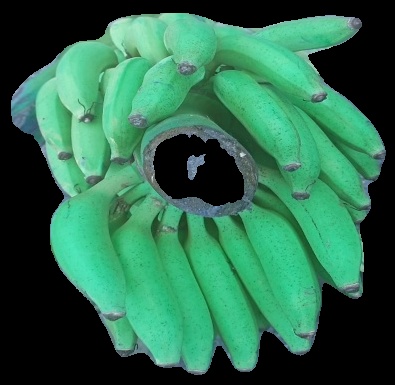
Variety: elakki-bale
Grade: grade2